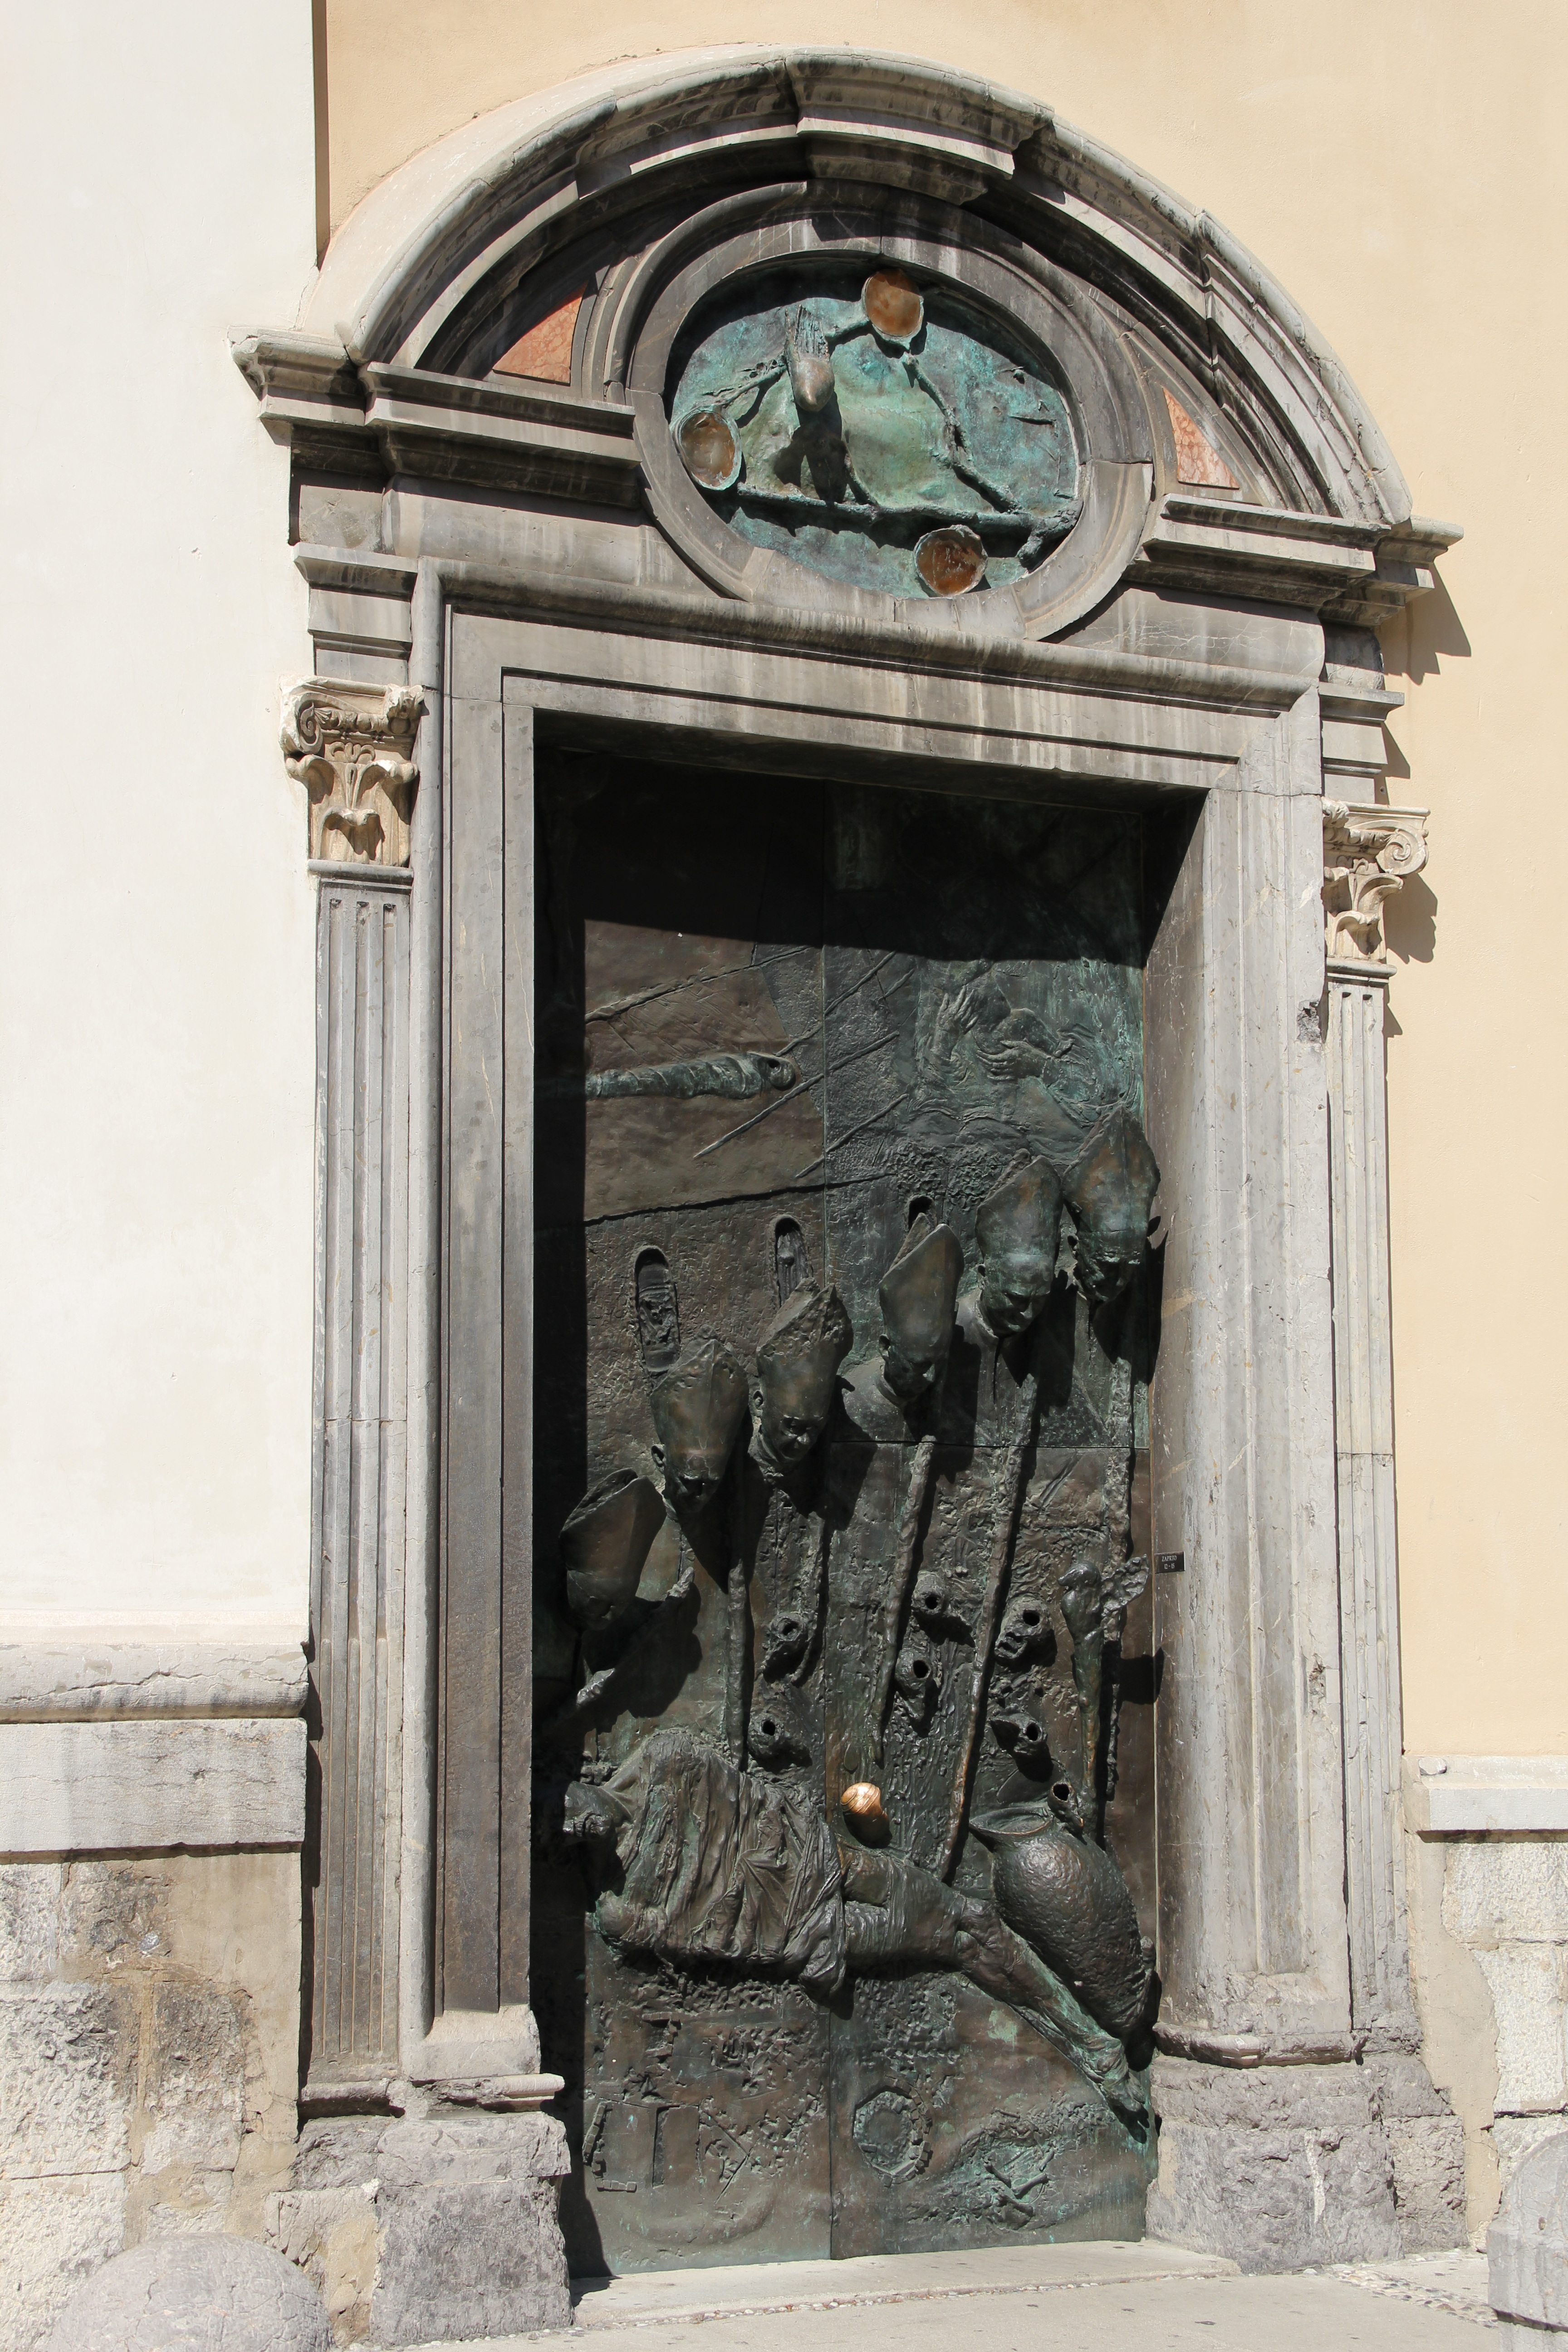
structure, old, monument, arch, column, gate, door, art, bronze, carving, ljubljana, ancient history